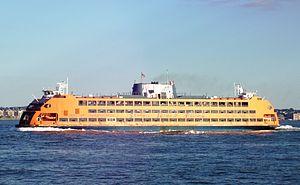
L'infrastructure des transports de la ville de New York est l'une des plus complexes des États-Unis, toutes agglomérations confondues. En la matière, la mégapole détient en effet des records: depuis le métro le plus étendu du monde pour ce qui est du kilométrage de voies, jusqu'au pont suspendu le plus long d'Amérique du Nord, en passant par son emblématique réseau de taxis jaunes, ses 112 000 cyclistes quotidiens, le tout premier tunnel à ventilation de l'histoire des transports ferroviaires et ses nouveaux terminaux d'aéroport dans lesquels ont été investis plusieurs milliards de dollars, New York est une ville de la démesure et de l'excellence en ce qui concerne les transports. Plus que toute autre ville américaine, New York a toujours joué un rôle pionnier dans ce domaine, comme en témoigne par exemple l'adoption du téléphérique qui permet de relier Roosevelt Island à Manhattan en moins de cinq minutes. Outre les défis liés à la taille et à la diversité de son infrastructure, le système de transport de la ville doit en permanence faire face aux défis engendrés par les incontournables questions d'embouteillages, de fiabilité et de budget qui se posent de manière récurrente.